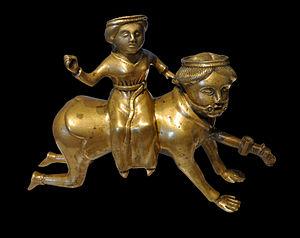
Aquamanile représentant Aristote et Phyllis, laiton, 1ère moitié du XVème siècle, région mosane (?). Musées Royaux d'Art et d'Histoire, section des Arts Décoratifs, Parc du Cinquantenaire, Bruxelles.